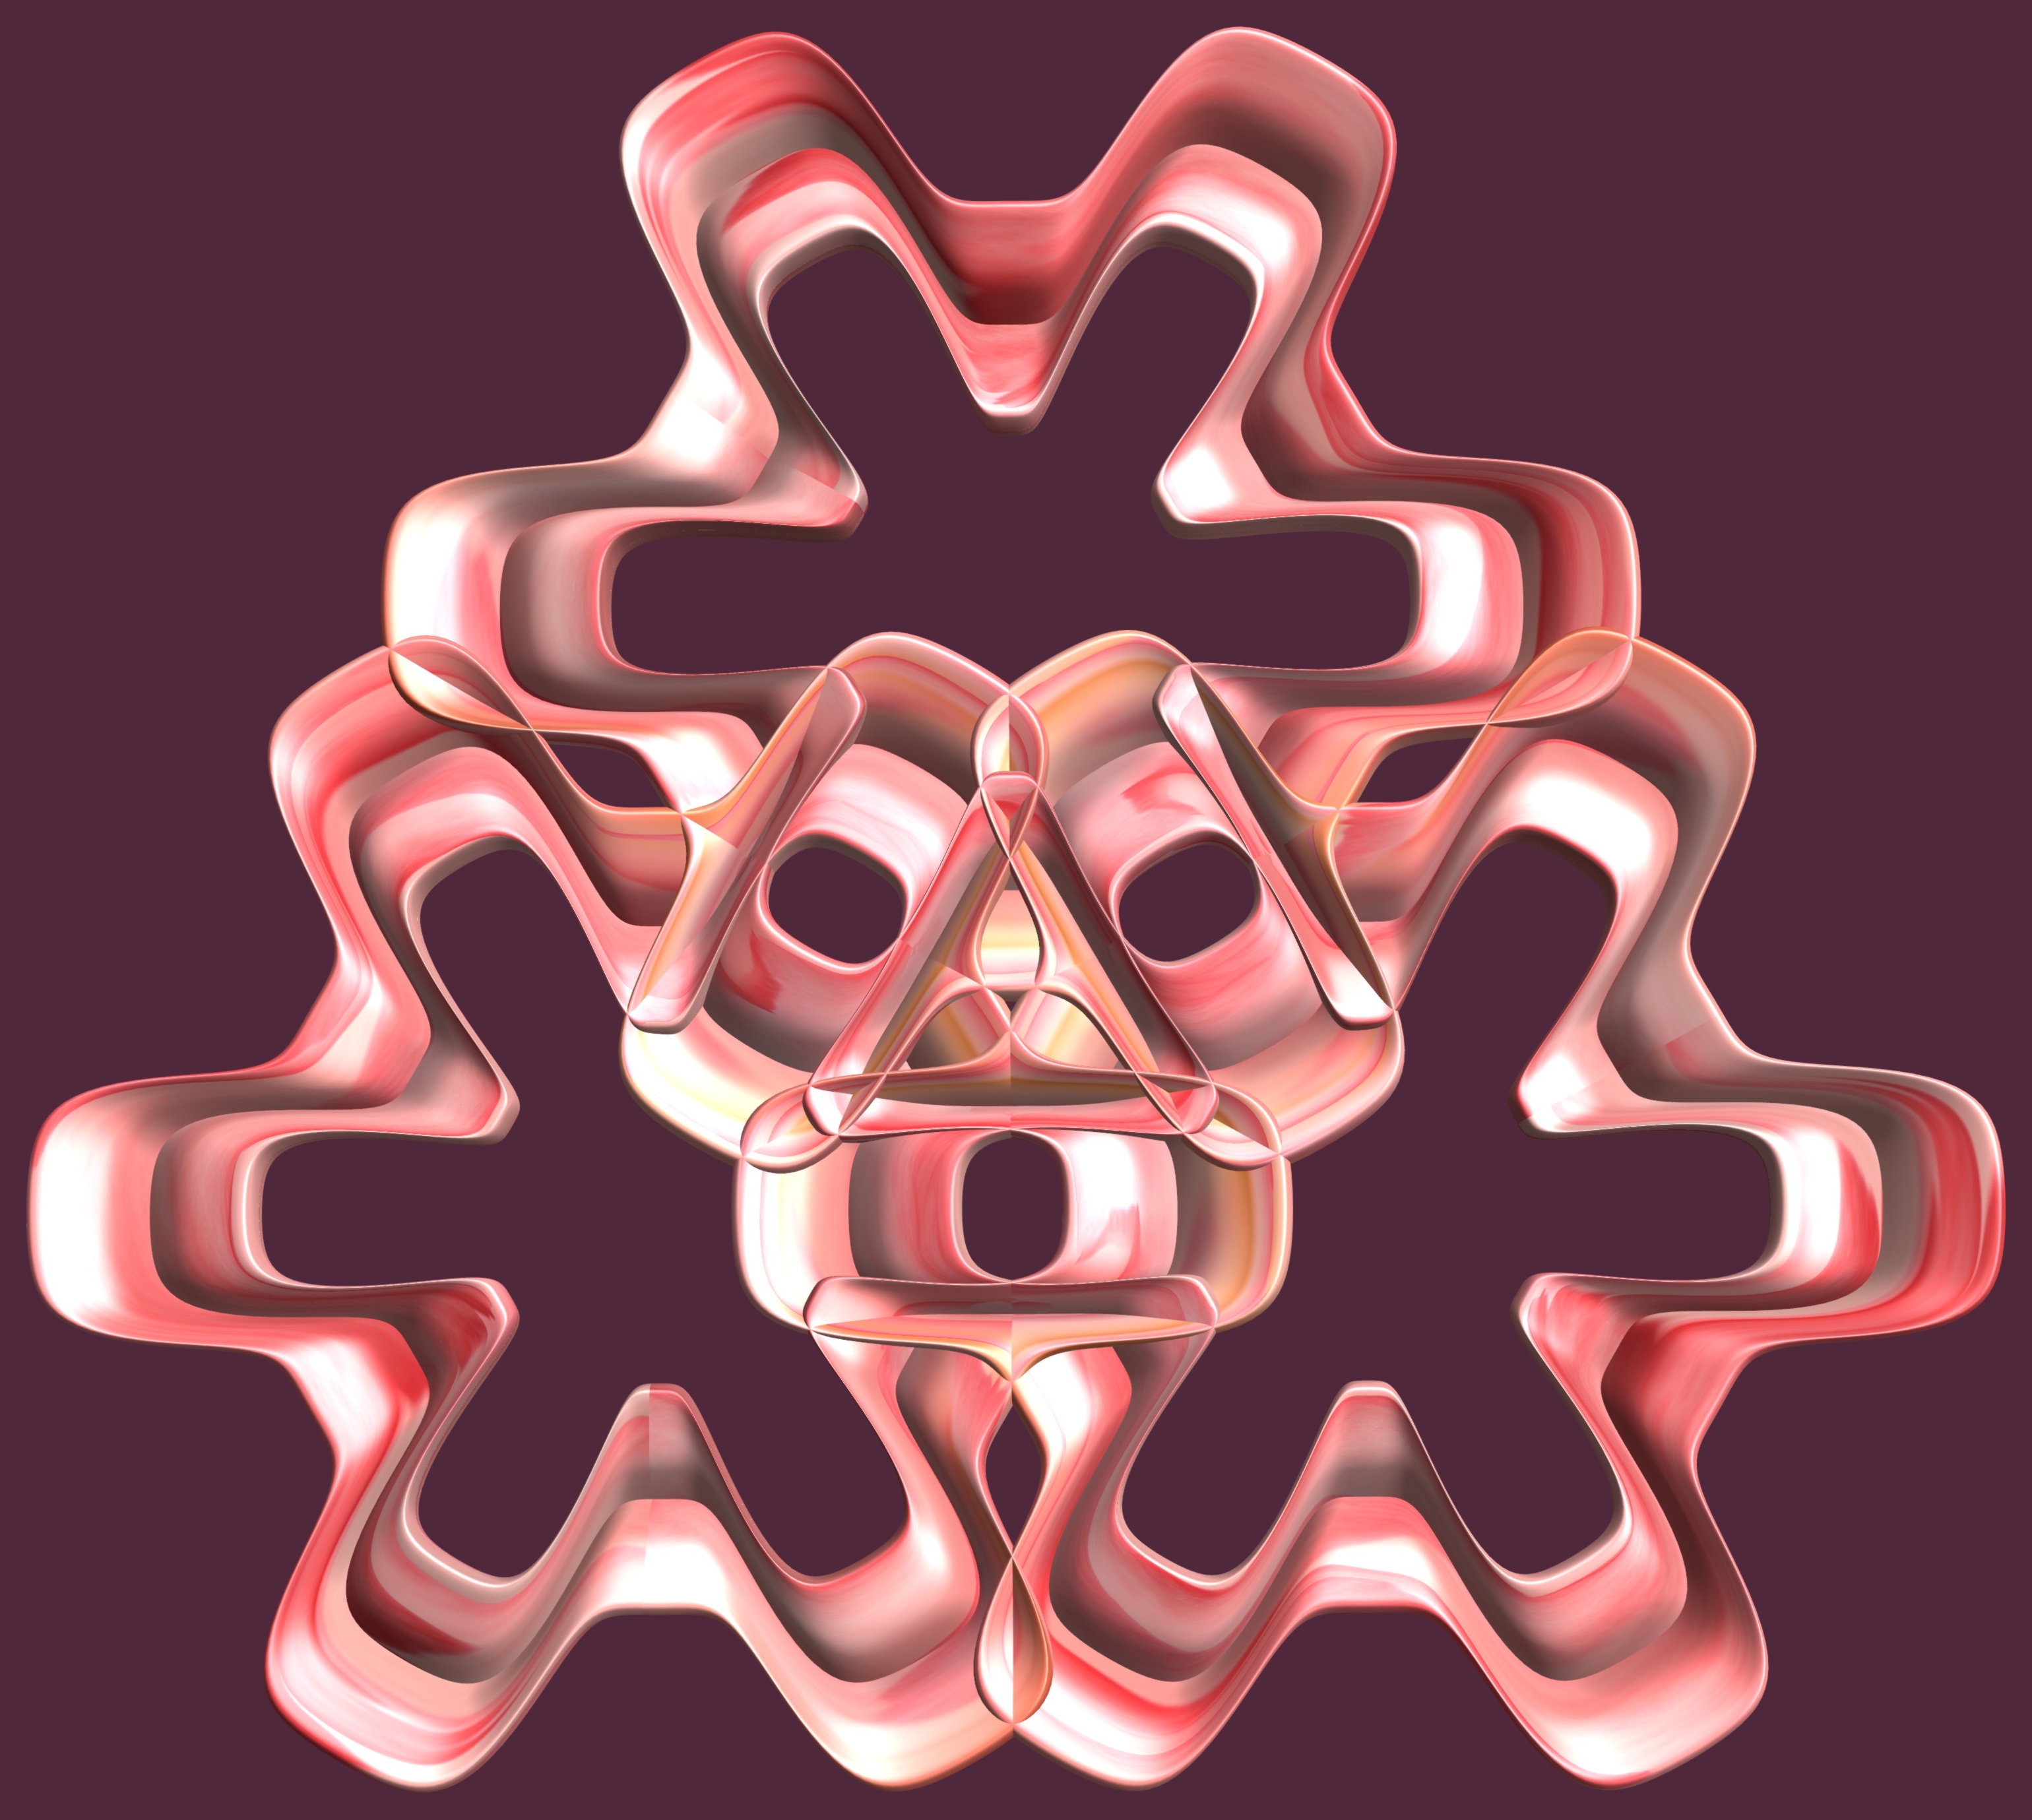
hand, structure, texture, pattern, symbol, cross, human body, font, illustration, design, symmetry, 3d, graphic, organ, torus, mathematica, cg, parametricplot3d, code, program, algorithm, mapping